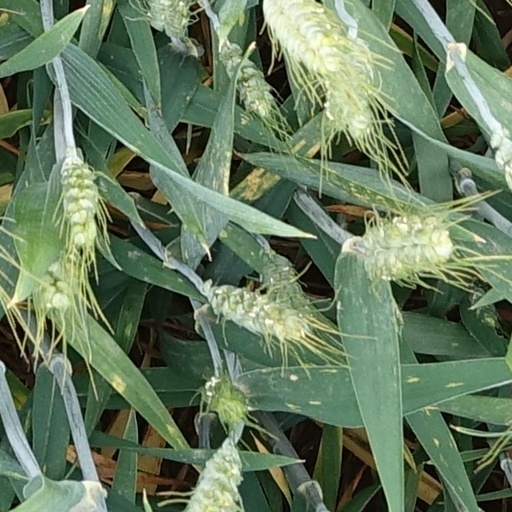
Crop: wheat